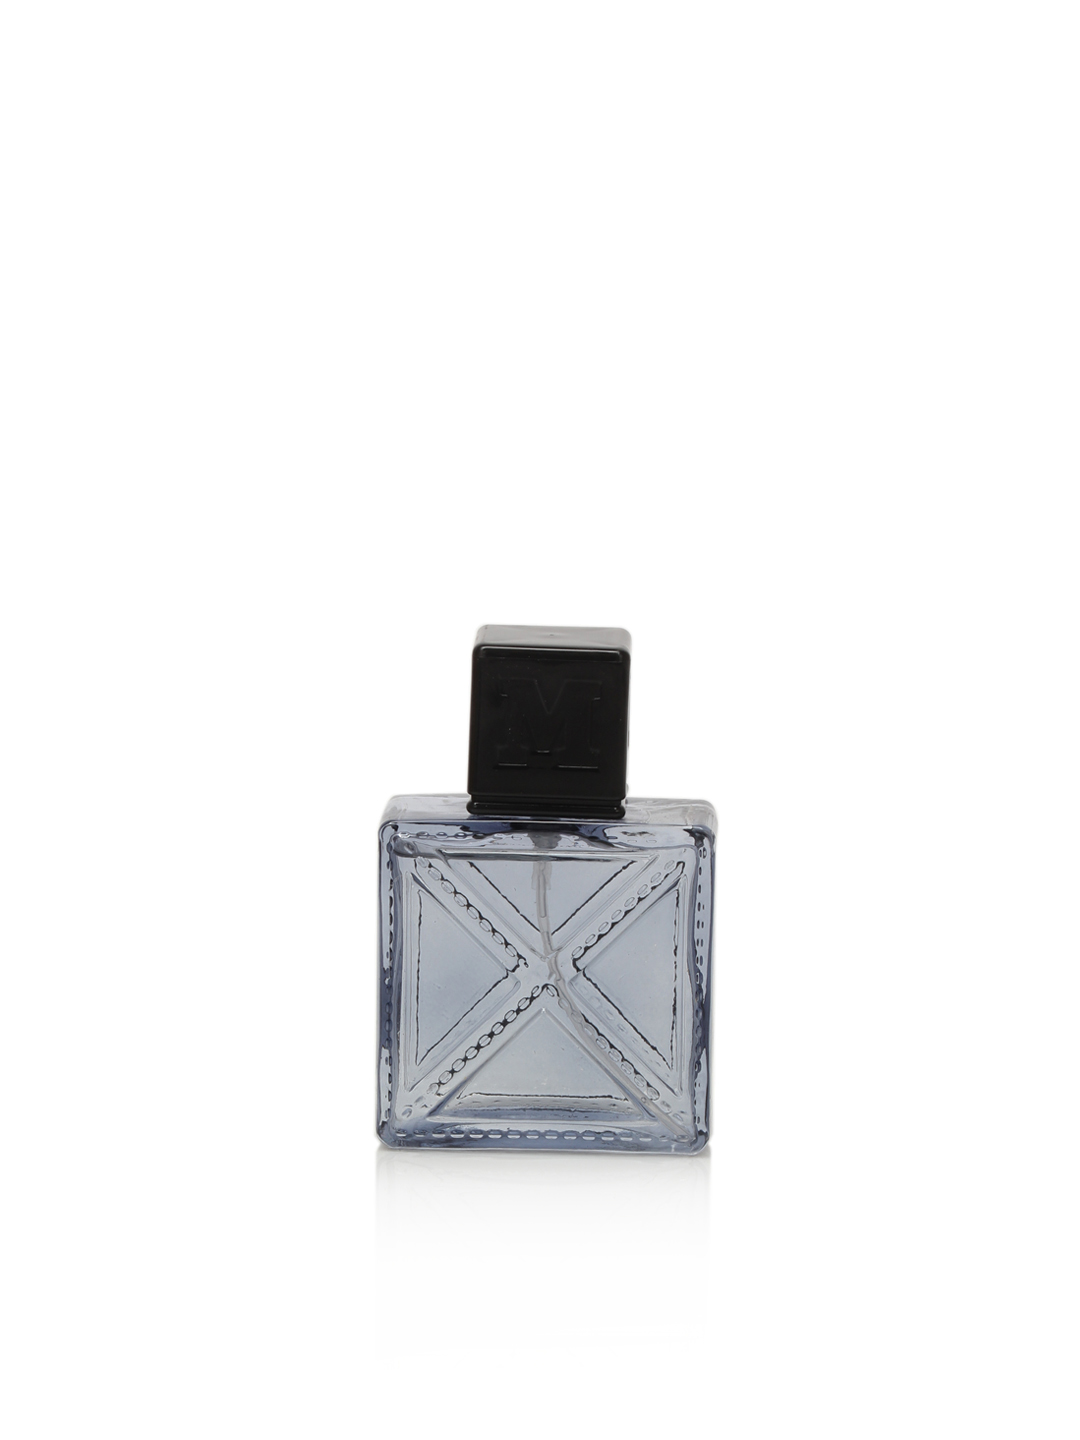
York Men Black Perfume
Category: Personal Care / Fragrance / Perfume and Body Mist
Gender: Men
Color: Black
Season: Spring 2017
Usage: Casual